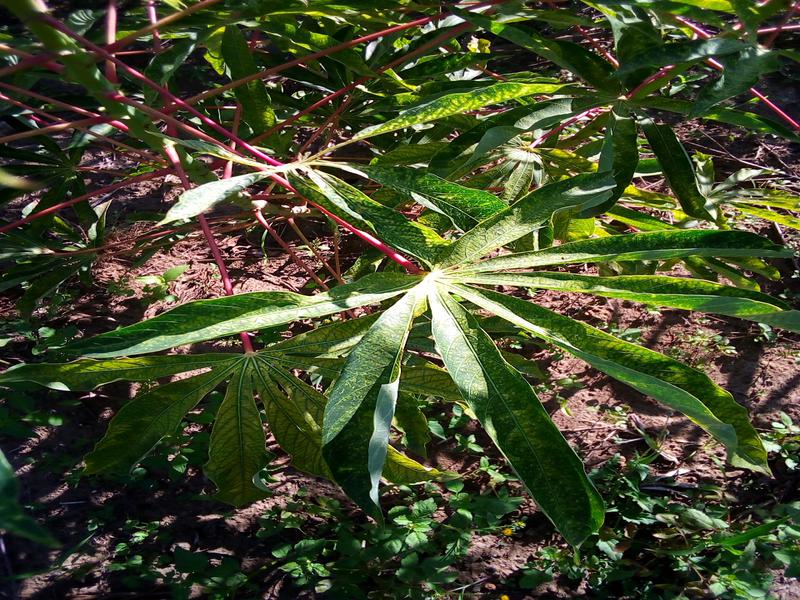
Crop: cassava
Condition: green_mottle